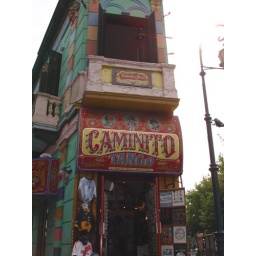
colorful stores and houses in El Camino.